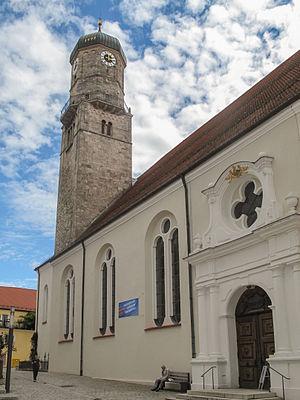
Weilheim in Oberbayern est une ville de Bavière, située dans l'arrondissement de Weilheim-Schongau, dans le district de Haute-Bavière.